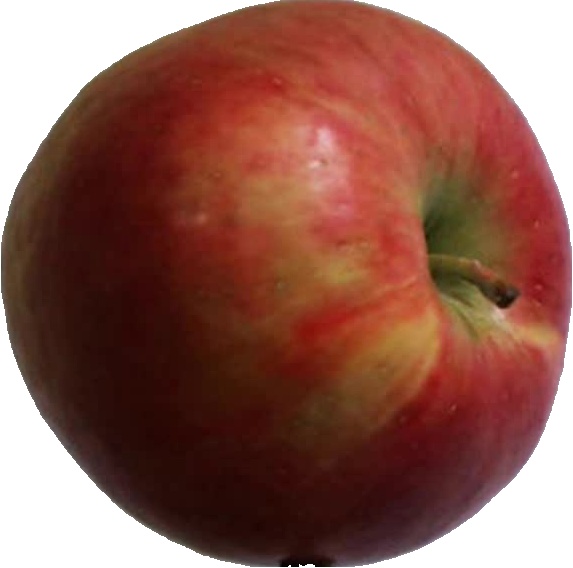
Label: apple_crimson_snow_1